First island chain

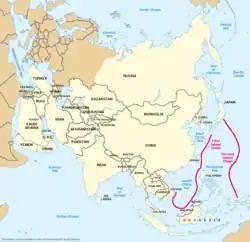
First and Second Island Chains

Much of the first island chain is roughly situated in waters claimed by the People's Republic of China (PRC). These include the South China Sea, within the nine-dash line, as well as the East China Sea west of the Okinawa Trough.